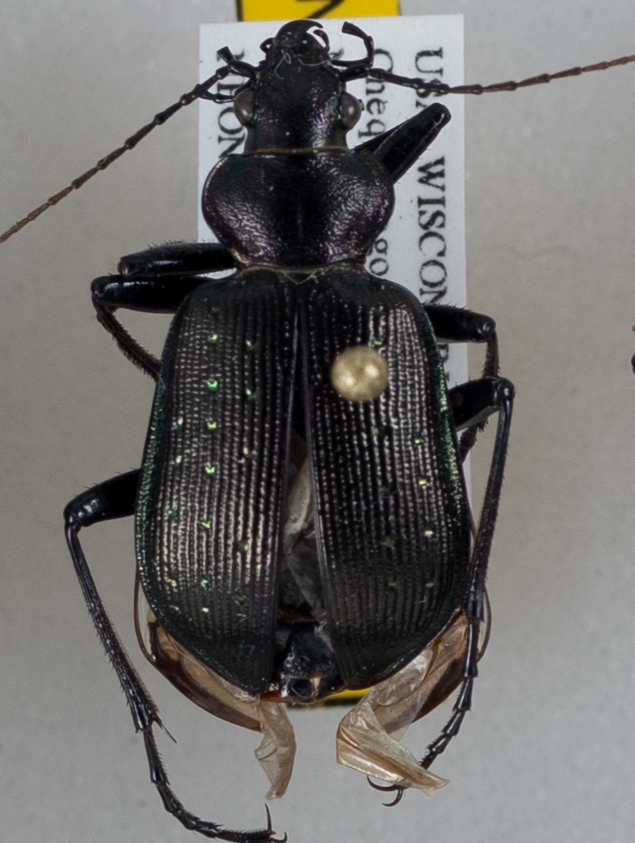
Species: Calosoma frigidum
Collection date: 2018-05-29
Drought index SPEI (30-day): -1.77
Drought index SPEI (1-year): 0.044
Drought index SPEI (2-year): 1.77